List of EastEnders characters introduced in 2001

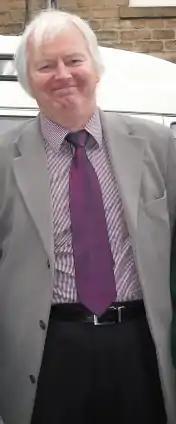
Ian Lavender appeared as Derek Harkinson between 2001 and 2005, before reprising the role in 2016 and 2017.

Derek, a childhood friend of Pauline Fowler (Wendy Richard), reappears in her life through her involvement in the Community Theatre. Pauline makes a play for him but he reveals he is gay. They decide to stay friends and Derek moves in with Pauline, becoming a new father-figure for her son Martin (James Alexandrou). He helps out with the fruit and veg stall, teaches Martin to drive, and takes the blame when Martin is caught growing cannabis. Derek gets in touch with his estranged son and daughter, Alex Harkinson (Ben Nealon) and Mary Harkinson (Mary Woodvine), and Alex's son Danny Harkinson (Josh Alexander). He has a long string of arguments with Pauline in 2005 and goes to live with Alex.